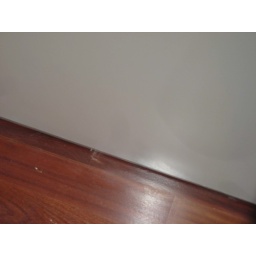
damage to floor by front door